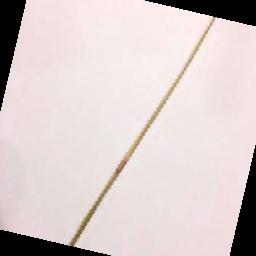
Label: Rice___Leaf_Blast